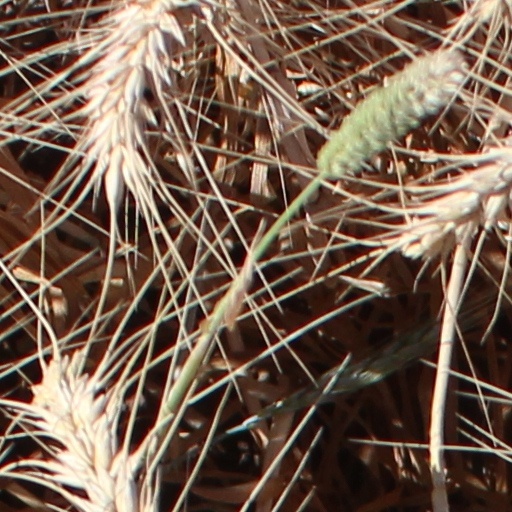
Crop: wheat